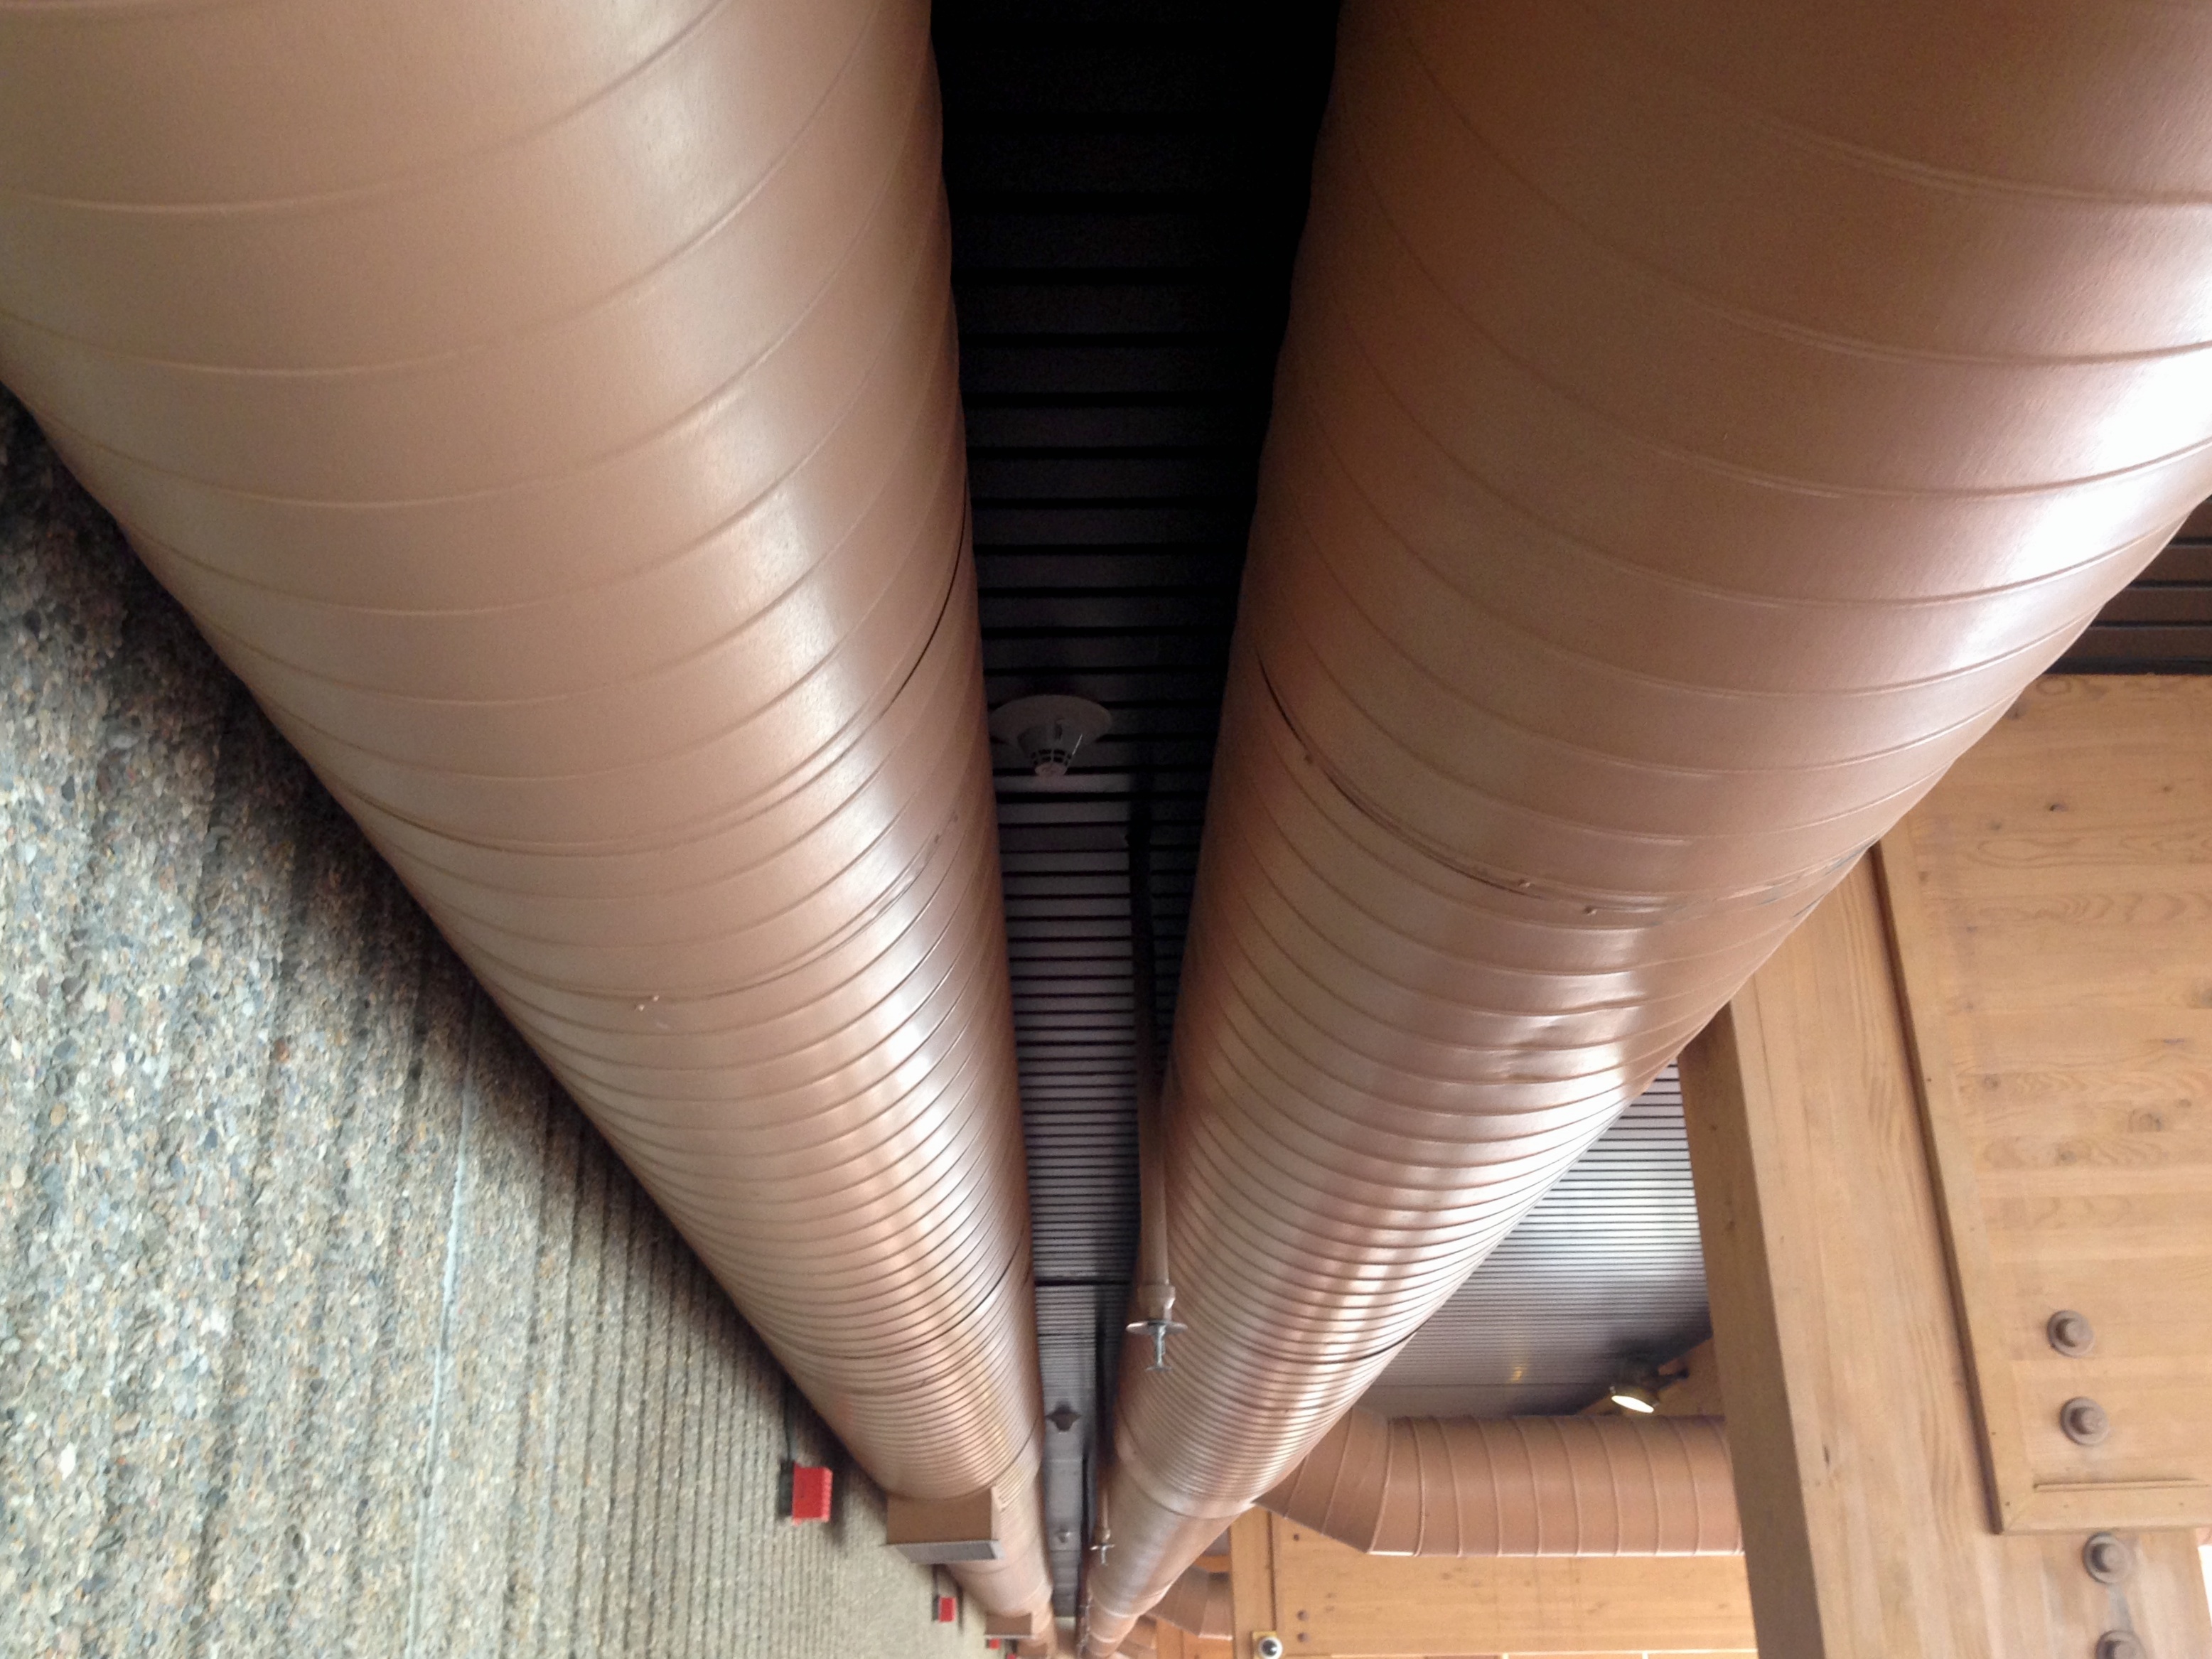
wing, wood, leg, arm, material, interior design, close up, 2014365, window covering, window treatment